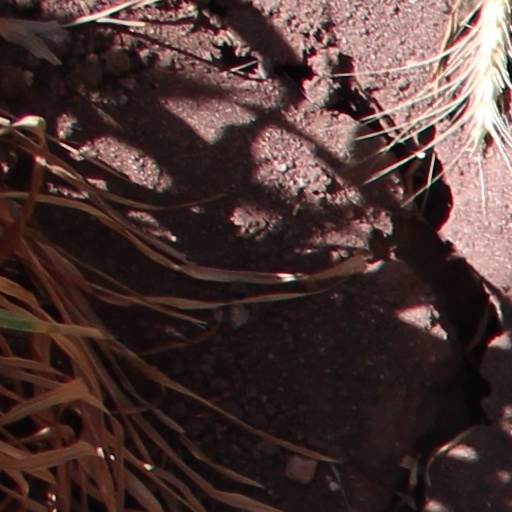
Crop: wheat